Hwarang

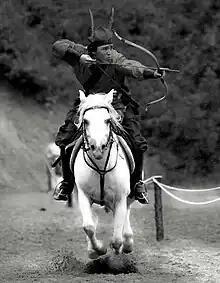
A modern-day Korean representing a Silla hwarang

The youths who were chosen by the Silla Kingdom became the knights and warriors for the Silla dynasty within the age of the Three Kingdoms of Korea. A close relationship did exist between the Hwarang and Buddhism because Buddhism was accepted as a state religion by the royalty and aristocrats within the Silla Kingdom. The Buddhist monks were often mentors for the Hwarang in both physical and spiritual ways. The Hwarang would seek the teachings of these Buddhist monks because they knew that the martial arts practiced by these Buddhist monks were a source through which they could strengthen themselves for greater success in the future and for the benefit of the Silla Kingdom. The monks would train themselves in physical fitness exercises through self-defense techniques, countering the weakening effects of long-term meditation and enabling them to protect themselves from bandits and robbers who tried to steal the donations and charities that were collected by the monks on their pilgrimages. Both the Buddhist monks and the Hwarang would go on journeys to famous mountains to heighten their training and would seek encounters with supernatural beings for protection and the success/prosperous of the Silla Kingdom. Won Gwang Beop Sa (圓光法士) was a Buddhist monk who was asked by the Hwarang to teach them ways to develop aspirations, bravery, and honor, in order to protect the Silla Kingdom from the other kingdoms inhabiting the peninsula. Won Gwang trained these youths in three areas: